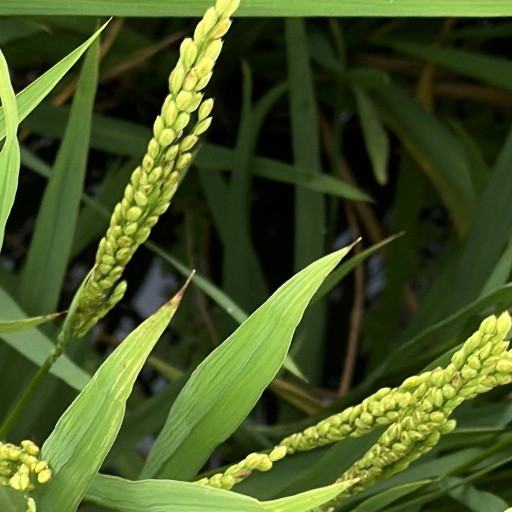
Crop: rice